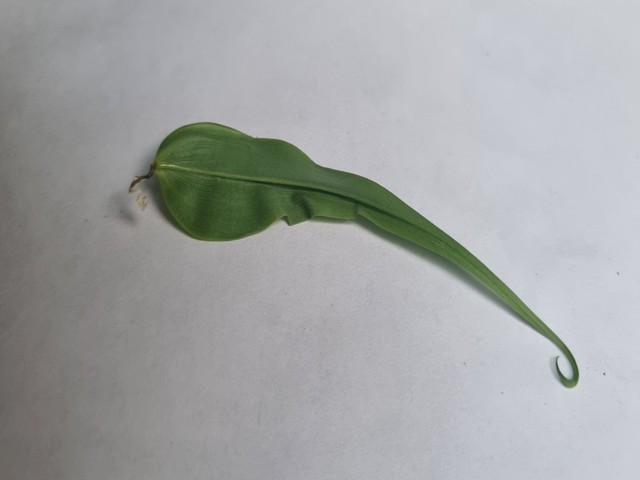
Plant: agnishika